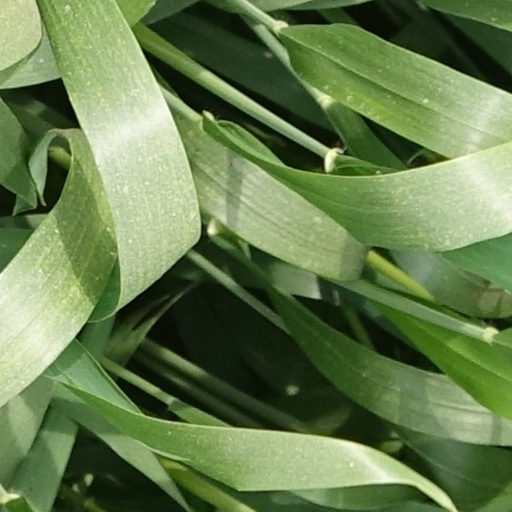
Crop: wheat